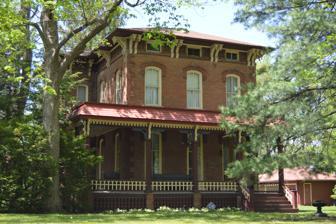
Building: Hoblit House
Country: United States of America
Year built: 1874
Historic house in Illinois, United States United States historic place Hoblit House U.S. National Register of Historic Places Front of the house Show map of Illinois Show map of the United States Location 505 College Ave., Lincoln, Illinois Coordinates 40°9′14″N 89°21′52″W / 40.15389°N 89.36444°W / 40.15389; -89.36444 Area less than one acre Built 1874 ( 1874 ) Architect Gayle, George W. Architectural style Italianate NRHP reference No. 07000454 Added to NRHP May 22, 2007 The Hoblit House is a historic house located at 505 College Ave. in Lincoln , Illinois . The house was constructed in 1874 for Harrison and Matilda Schuler. Architect George W. Gale designed the house in the Italianate style. The design features an asymmetrical cruciform plan, tall, narrow arched windows, a cornice with decorative bracketing , and quoins at the corners. In 1882, Frank Hoblit, a prominent Logan County banker, bought the house, which he occupied until his 1914 death. The house was added to the National Register of Historic Places on May 22, 2007. References